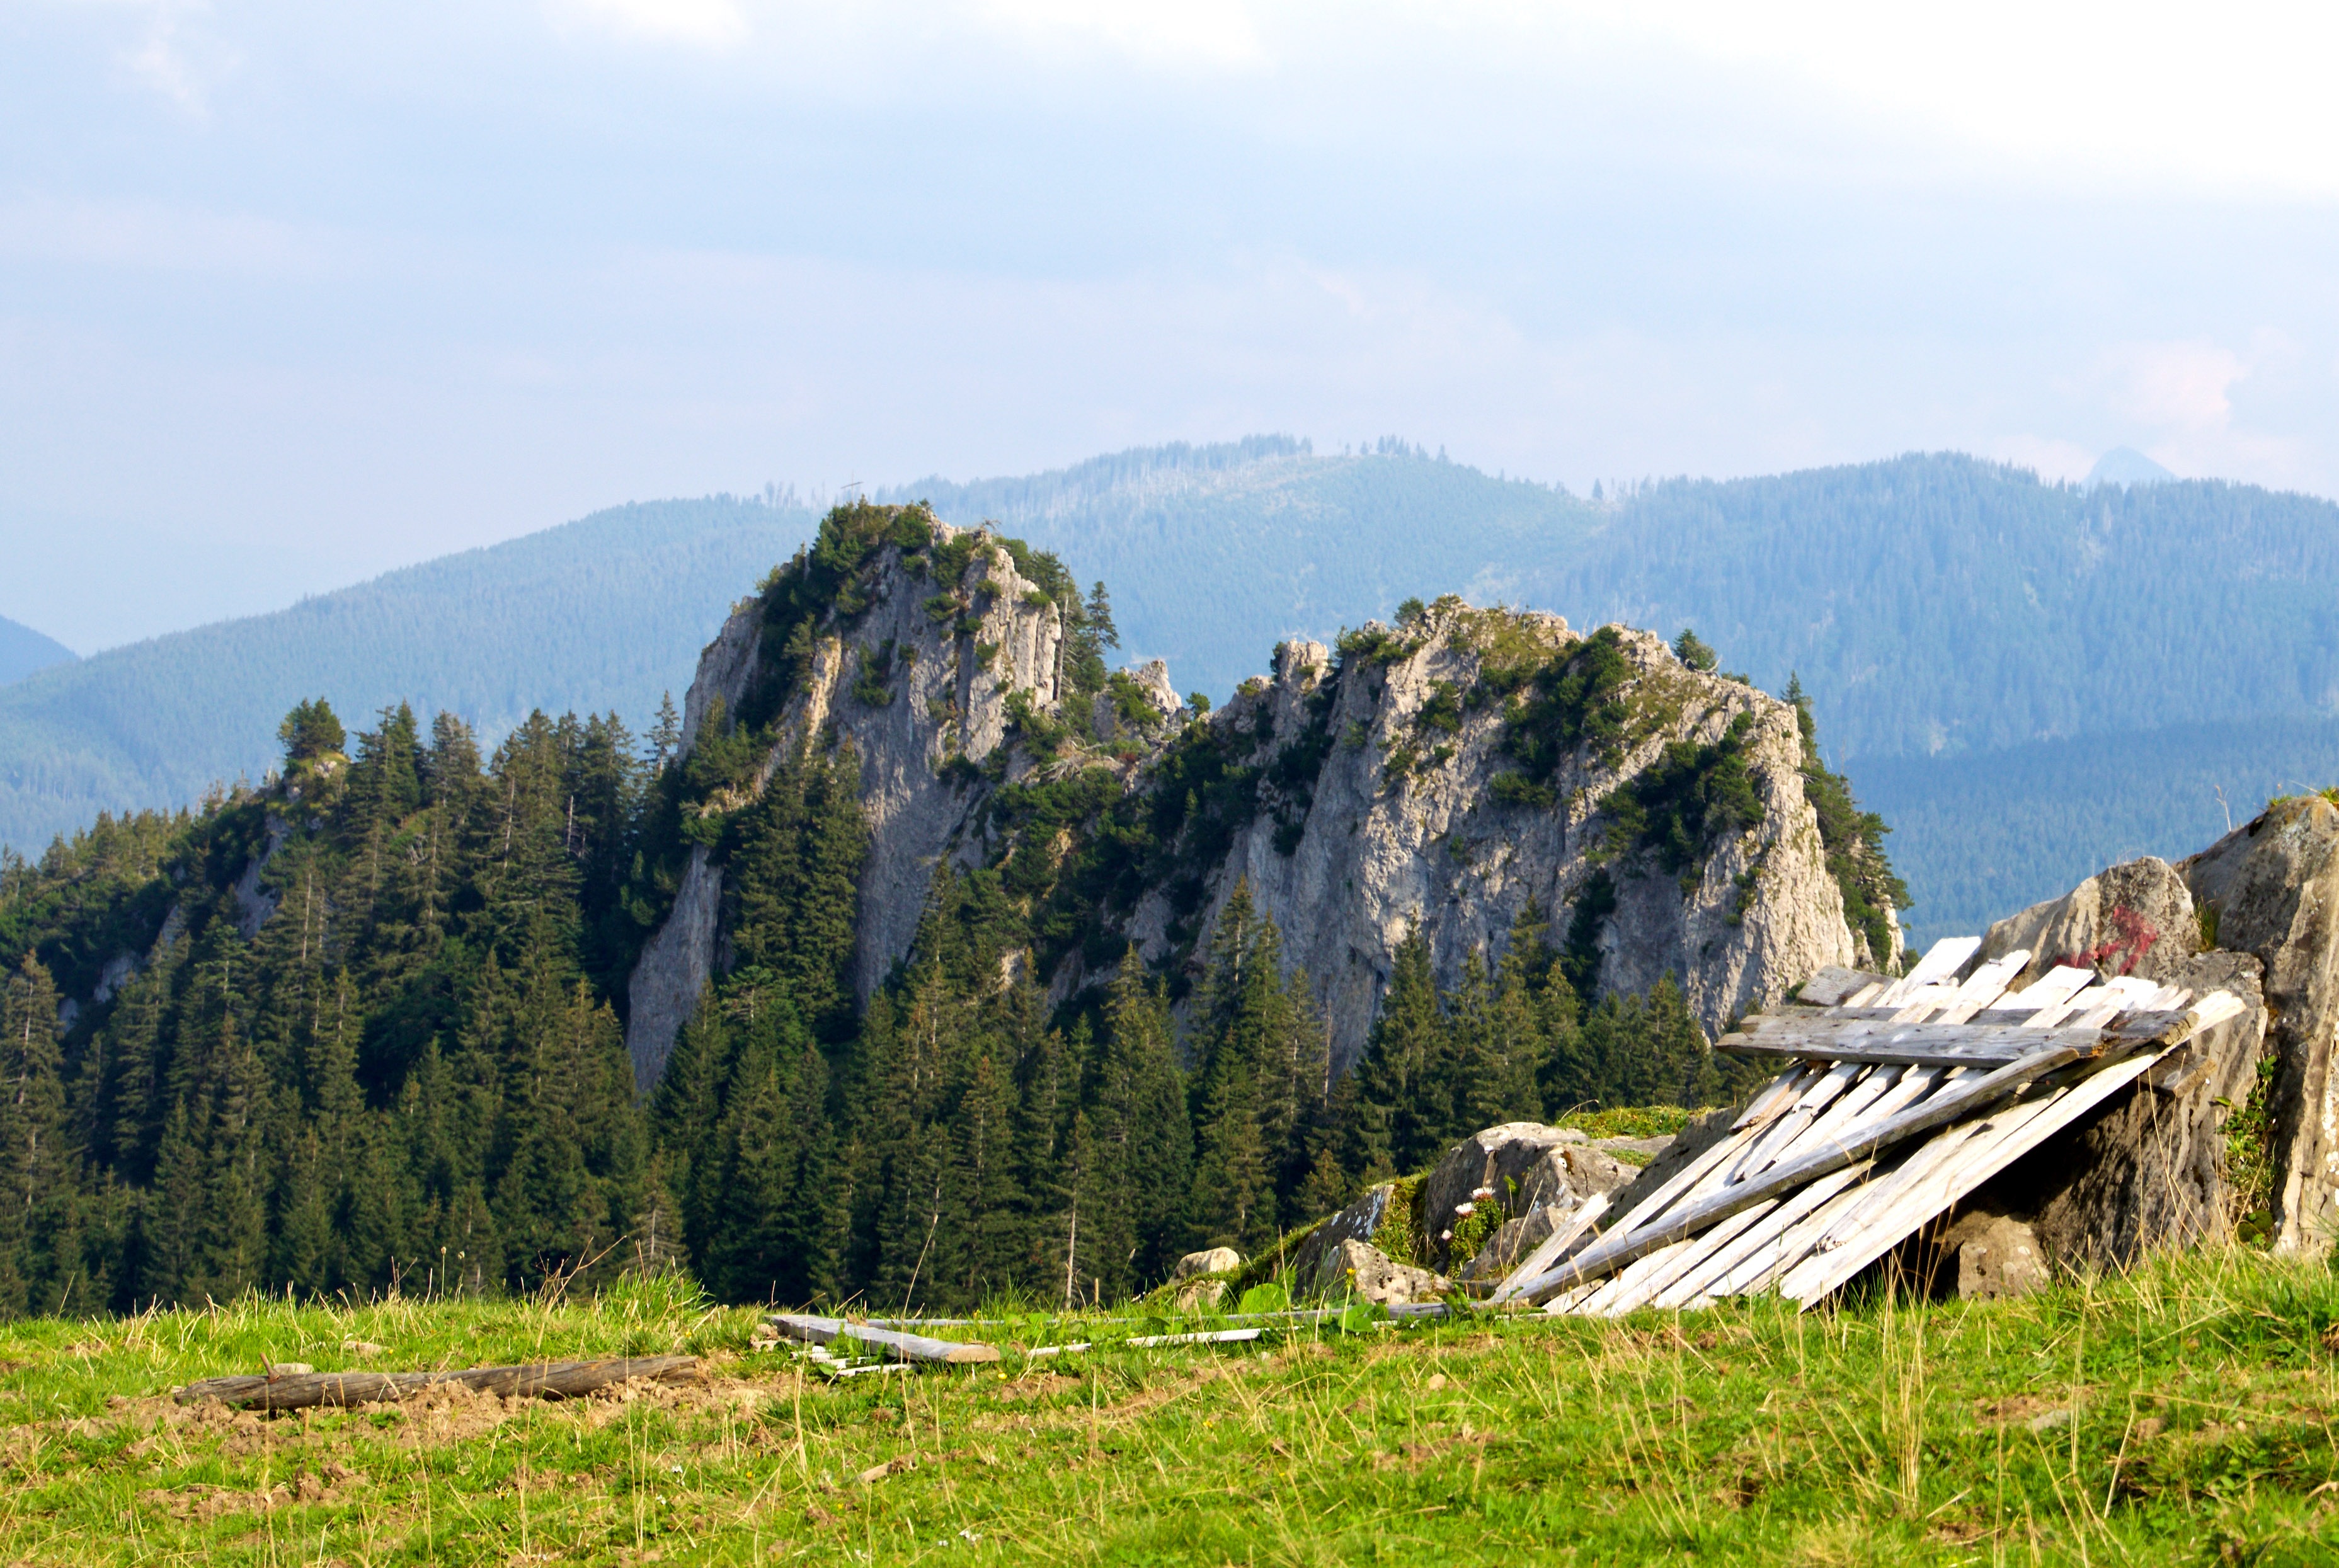
tree, nature, wilderness, walking, mountain, sky, meadow, hill, adventure, valley, mountain range, panorama, idyllic, ridge, clouds, mountains, alps, plateau, bavaria, fell, ecosystem, oberstdorf, allg u, greened, mountain pass, gary long, giggelstein, geographical feature, mountainous landforms